Métis

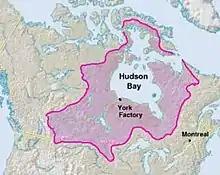
Rupert's Land, showing location of York Factory

By the early 19th century, European immigrants, mainly Scottish farmers, along with Métis families from the Great Lakes region moved to the Red River Valley in present-day Manitoba. The Hudson's Bay Company, which now administered a monopoly over the territory then called Rupert's Land, assigned plots of land to European settlers. The allocation of Red River land caused conflict with those already living in the area, as well as with the North West Company, whose trade routes had been cut in half. Many Métis were working as fur traders with both the North West Company and the Hudson's Bay Company. Others were working as free traders, or buffalo hunters supplying pemmican to the fur trade. The buffalo were declining in number, and the Métis and First Nations had to go farther and further west to hunt them. Profits from the fur trade were declining because of a reduction in European demand due to changing tastes, as well as the need for the Hudson's Bay Company to extend its reach farther from its main posts to get furs.